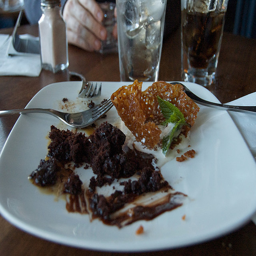
A white plate topped with mostly eaten food.
Desserts and forks are on a white plate.
A plate with scraps from a chocolate cake and three forks.
A dessert with chocolate fudge cake and fruits.
A plate with bits of cake and ice cream left on it with three forks.